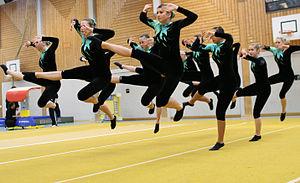
La TeamGym se pratique par équipe féminine, masculine ou bien même mixte. L'équipe est constituée d'une équipe de 6 à 12 membres. Les agrès constituant TeamGym sont différents de ceux de la gymnastique artistique. En effet, l'équipe présente une chorégraphie au sol, un passage au saut et au mini trampoline et pour finir des acrobaties au tumbling. Ce sport demande des qualités différentes ce qui fait de lui un sport complet